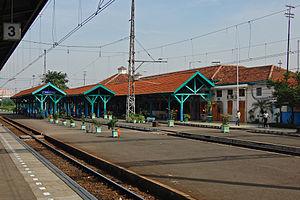
La gare de Manggarai, en indonésien Stasiun Manggarai, est l'une des principales gares de chemin de fer de Jakarta, la capitale de l'Indonésie.